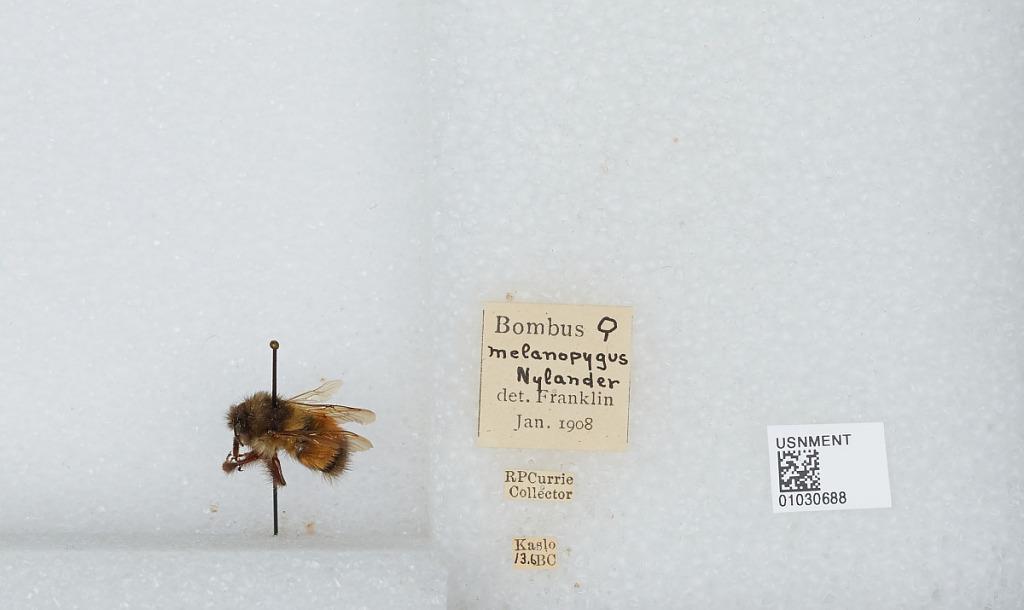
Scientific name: Bombus (Pyrobombus) melanopygus Nylander
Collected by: R. Currie
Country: Canada
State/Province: British Columbia
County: Kootenay
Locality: Kaslo
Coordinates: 49.9133, -116.911
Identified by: Franklin